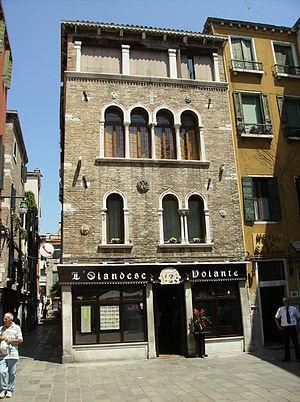
Venise-Campo San Lio-Calle Carminati
Les Carminati est une famille patricienne de Venise, originaire de Padoue.